Carrier Strike Group 2

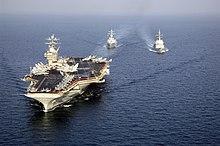
"TR" in the Persian Gulf (3 December 2005)

The strike group departed from Norfolk on 1 September 2005 under the command of Rear Admiral James A. Winnefeld. On 6 October 2005, the group began air operations over Iraq, with fighter squadrons VF-213 and VF-31, along with the strike fighter squadrons VFA-87 and VFA-15, attacking insurgent targets. Electronic Attack Squadron 141 (VAQ-141) operated from Al Asad, Iraq, from 24 September to 6 October 2005, flying 37 combat sorties. VAW-124, VS-24, and HS-3 aircraft flew maritime security missions. Throughout the second week of November aircraft supported Operation Steel Curtain flying five consecutive days of close air support for troops in Iraq. The deployment was the final one for the F-14 Tomcat. It was also the final deployment of the Lockheed S-3 Viking ASW aircraft of squadron VS-24. The group transited the Suez Canal on 15 February 2006. It returned to Norfolk on 11 March 2006.